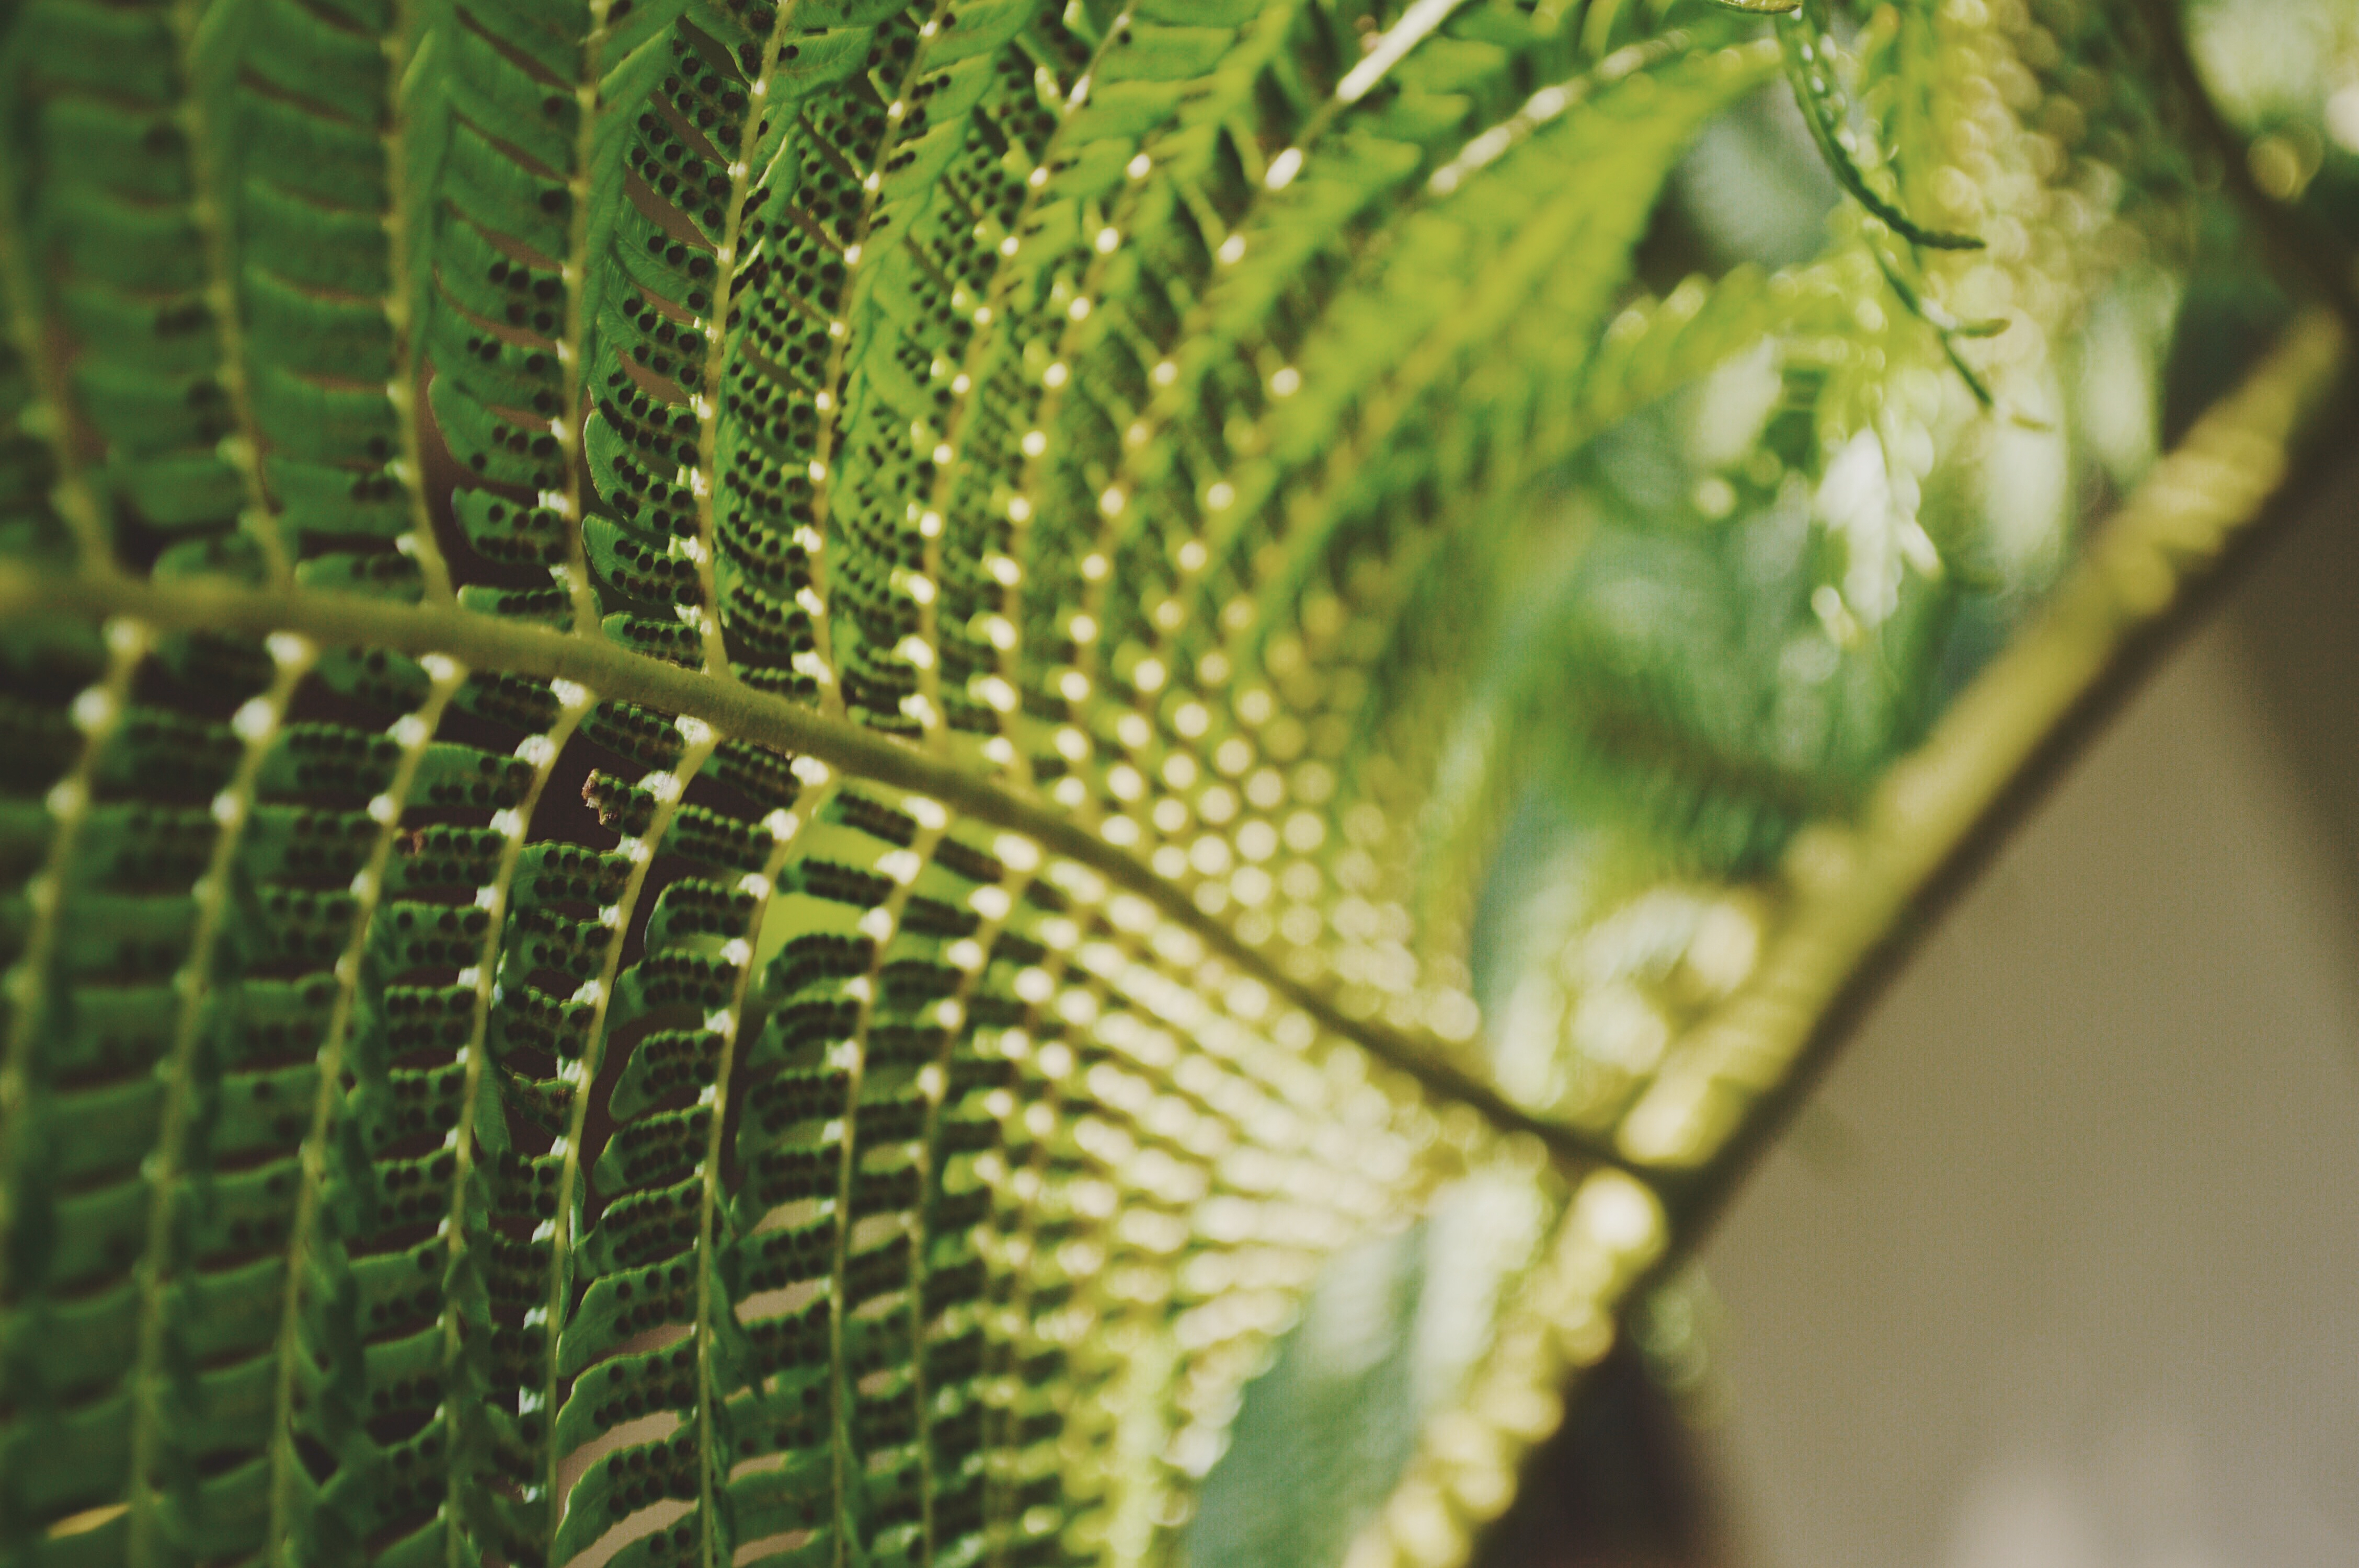
tree, nature, branch, plant, photography, sunlight, leaf, flower, green, botany, yellow, flora, fern, close up, macro photography, plant stem, land plant, ferns and horsetails, arecales